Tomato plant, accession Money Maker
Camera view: tilt-top (135 deg); turntable rotation: 90 degrees
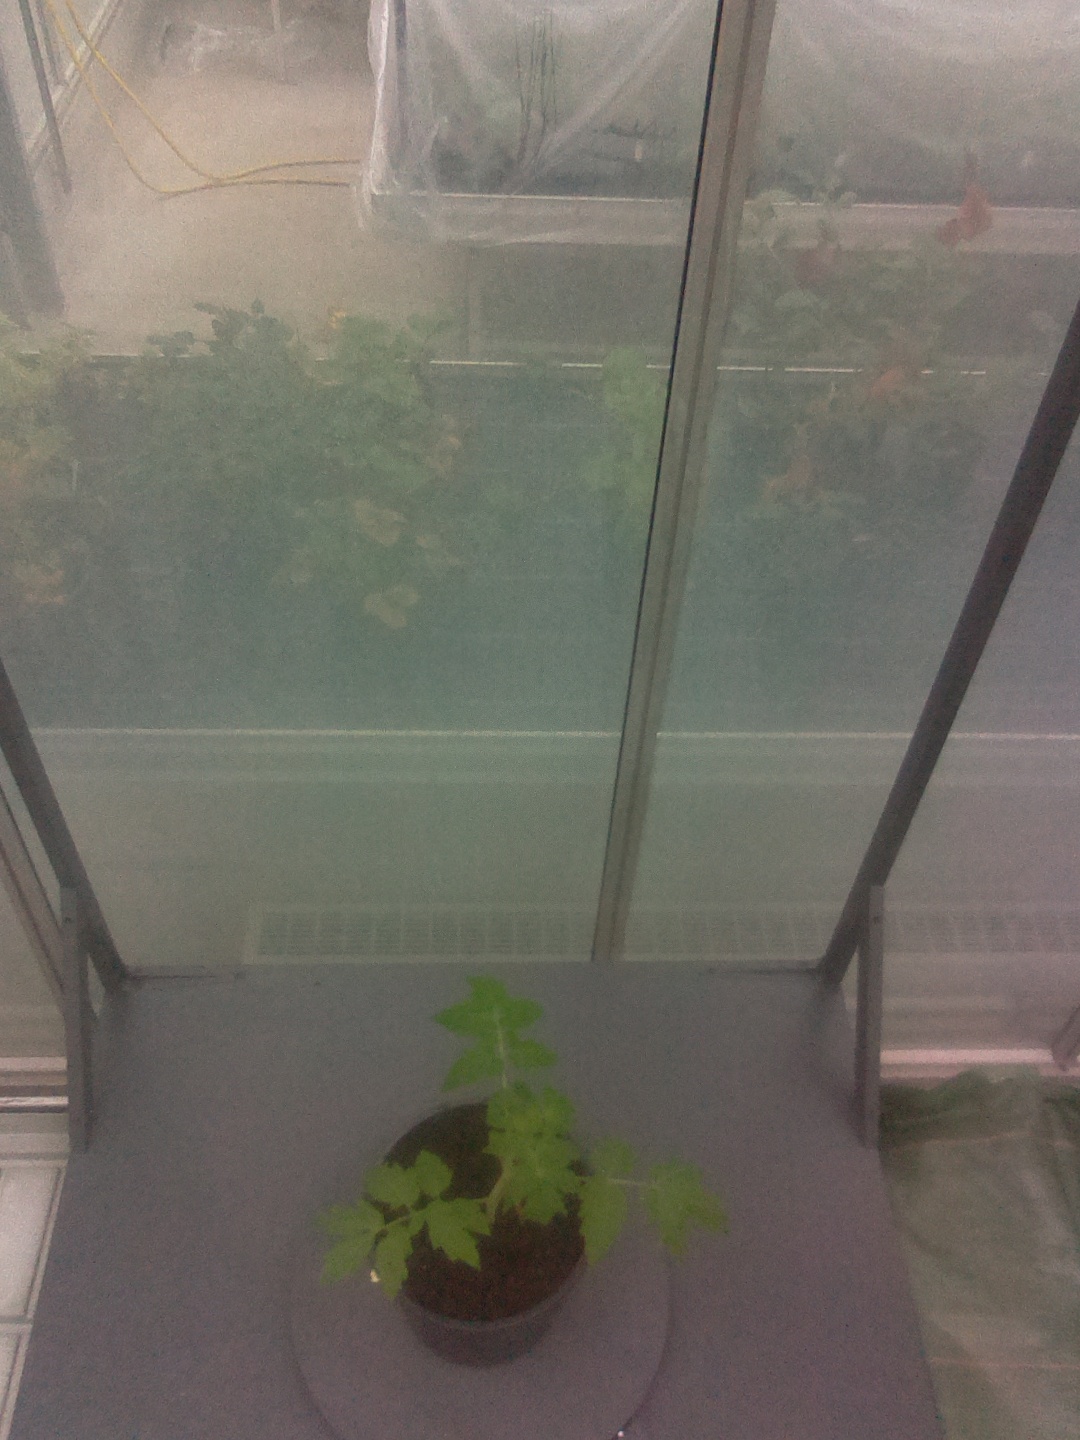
BBCH growth stage 13: 6 of true leaves visible